List of international goals scored by Eugénie Le Sommer

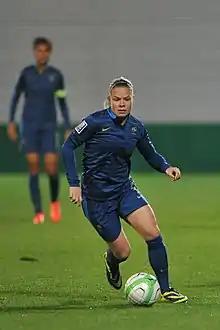
Le Sommer playing for France in 2013

Eugénie Le Sommer is a French professional footballer who has represented the France women's national football team as a forward since her debut in 2009. With 94 goals, she is the all-time top scorer of her country.